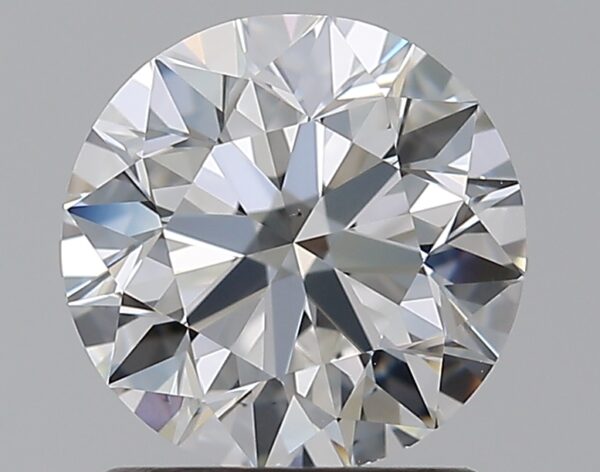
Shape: round
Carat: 1.2
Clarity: VS1
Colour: F
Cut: EX
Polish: EX
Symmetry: EX
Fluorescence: M
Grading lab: GIA
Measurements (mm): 6.69 x 6.75 x 4.24